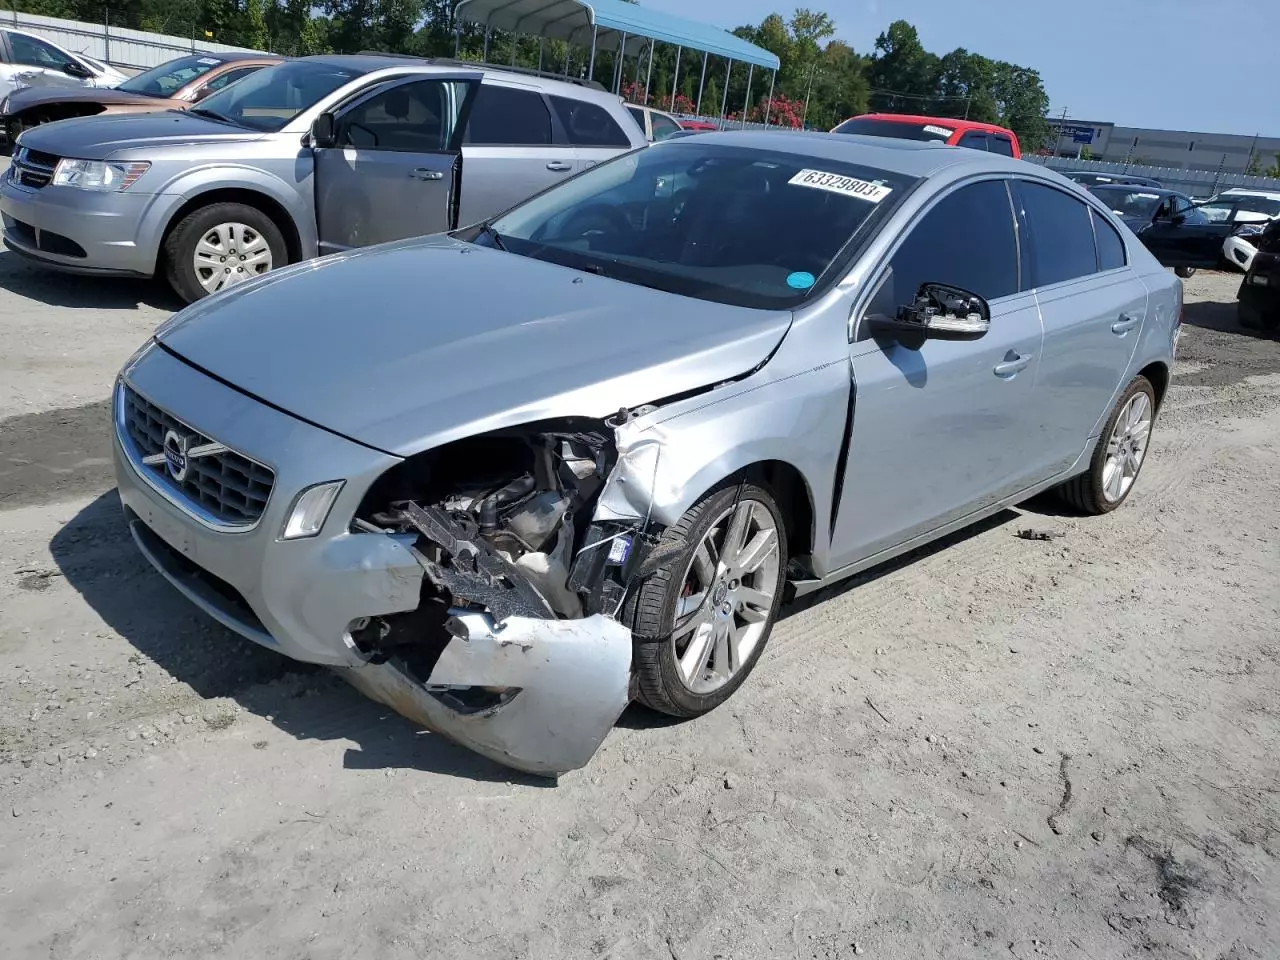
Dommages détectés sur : pare-choc avant, feu avant droit, capot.
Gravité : majeur